Rail profile

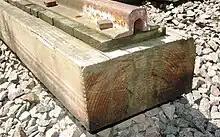
A cross-section through the Great Western Railway's baulk road, made with bridge rail

The earliest rails were simply lengths of timber. To resist wear, a thin iron strap was laid on top of the timber rail. This saved money as wood was cheaper than metal. The system had the flaw that every so often the passage of the wheels on the train would cause the strap to break away from the timber. The problem was first reported by Richard Trevithick in 1802. The use of strap rails in the United States (for instance on the Albany and Schenectady Railroad 1837) led to passengers being threatened by "snake-heads" when the straps curled up and penetrated the carriages.